Cornish Way

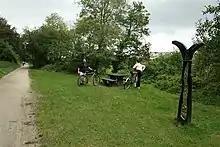
A stopping place on the Camel Trail at the point where the trackbed of the old North Cornwall Railway joins the Camel Trail

Part of the Mineral Tramway Trails from Hayle to Truro